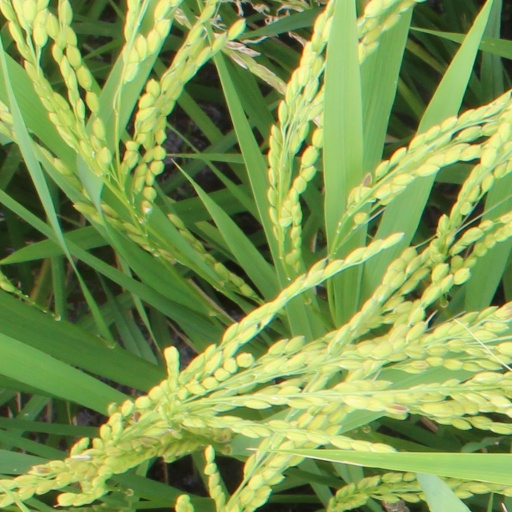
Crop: rice